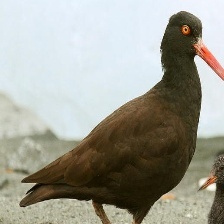
Species: AFRICAN OYSTER CATCHER
Scientific name: HAEMATOPUS MOQUINI
ImageNet parent category: oystercatcher